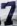
Number: 7